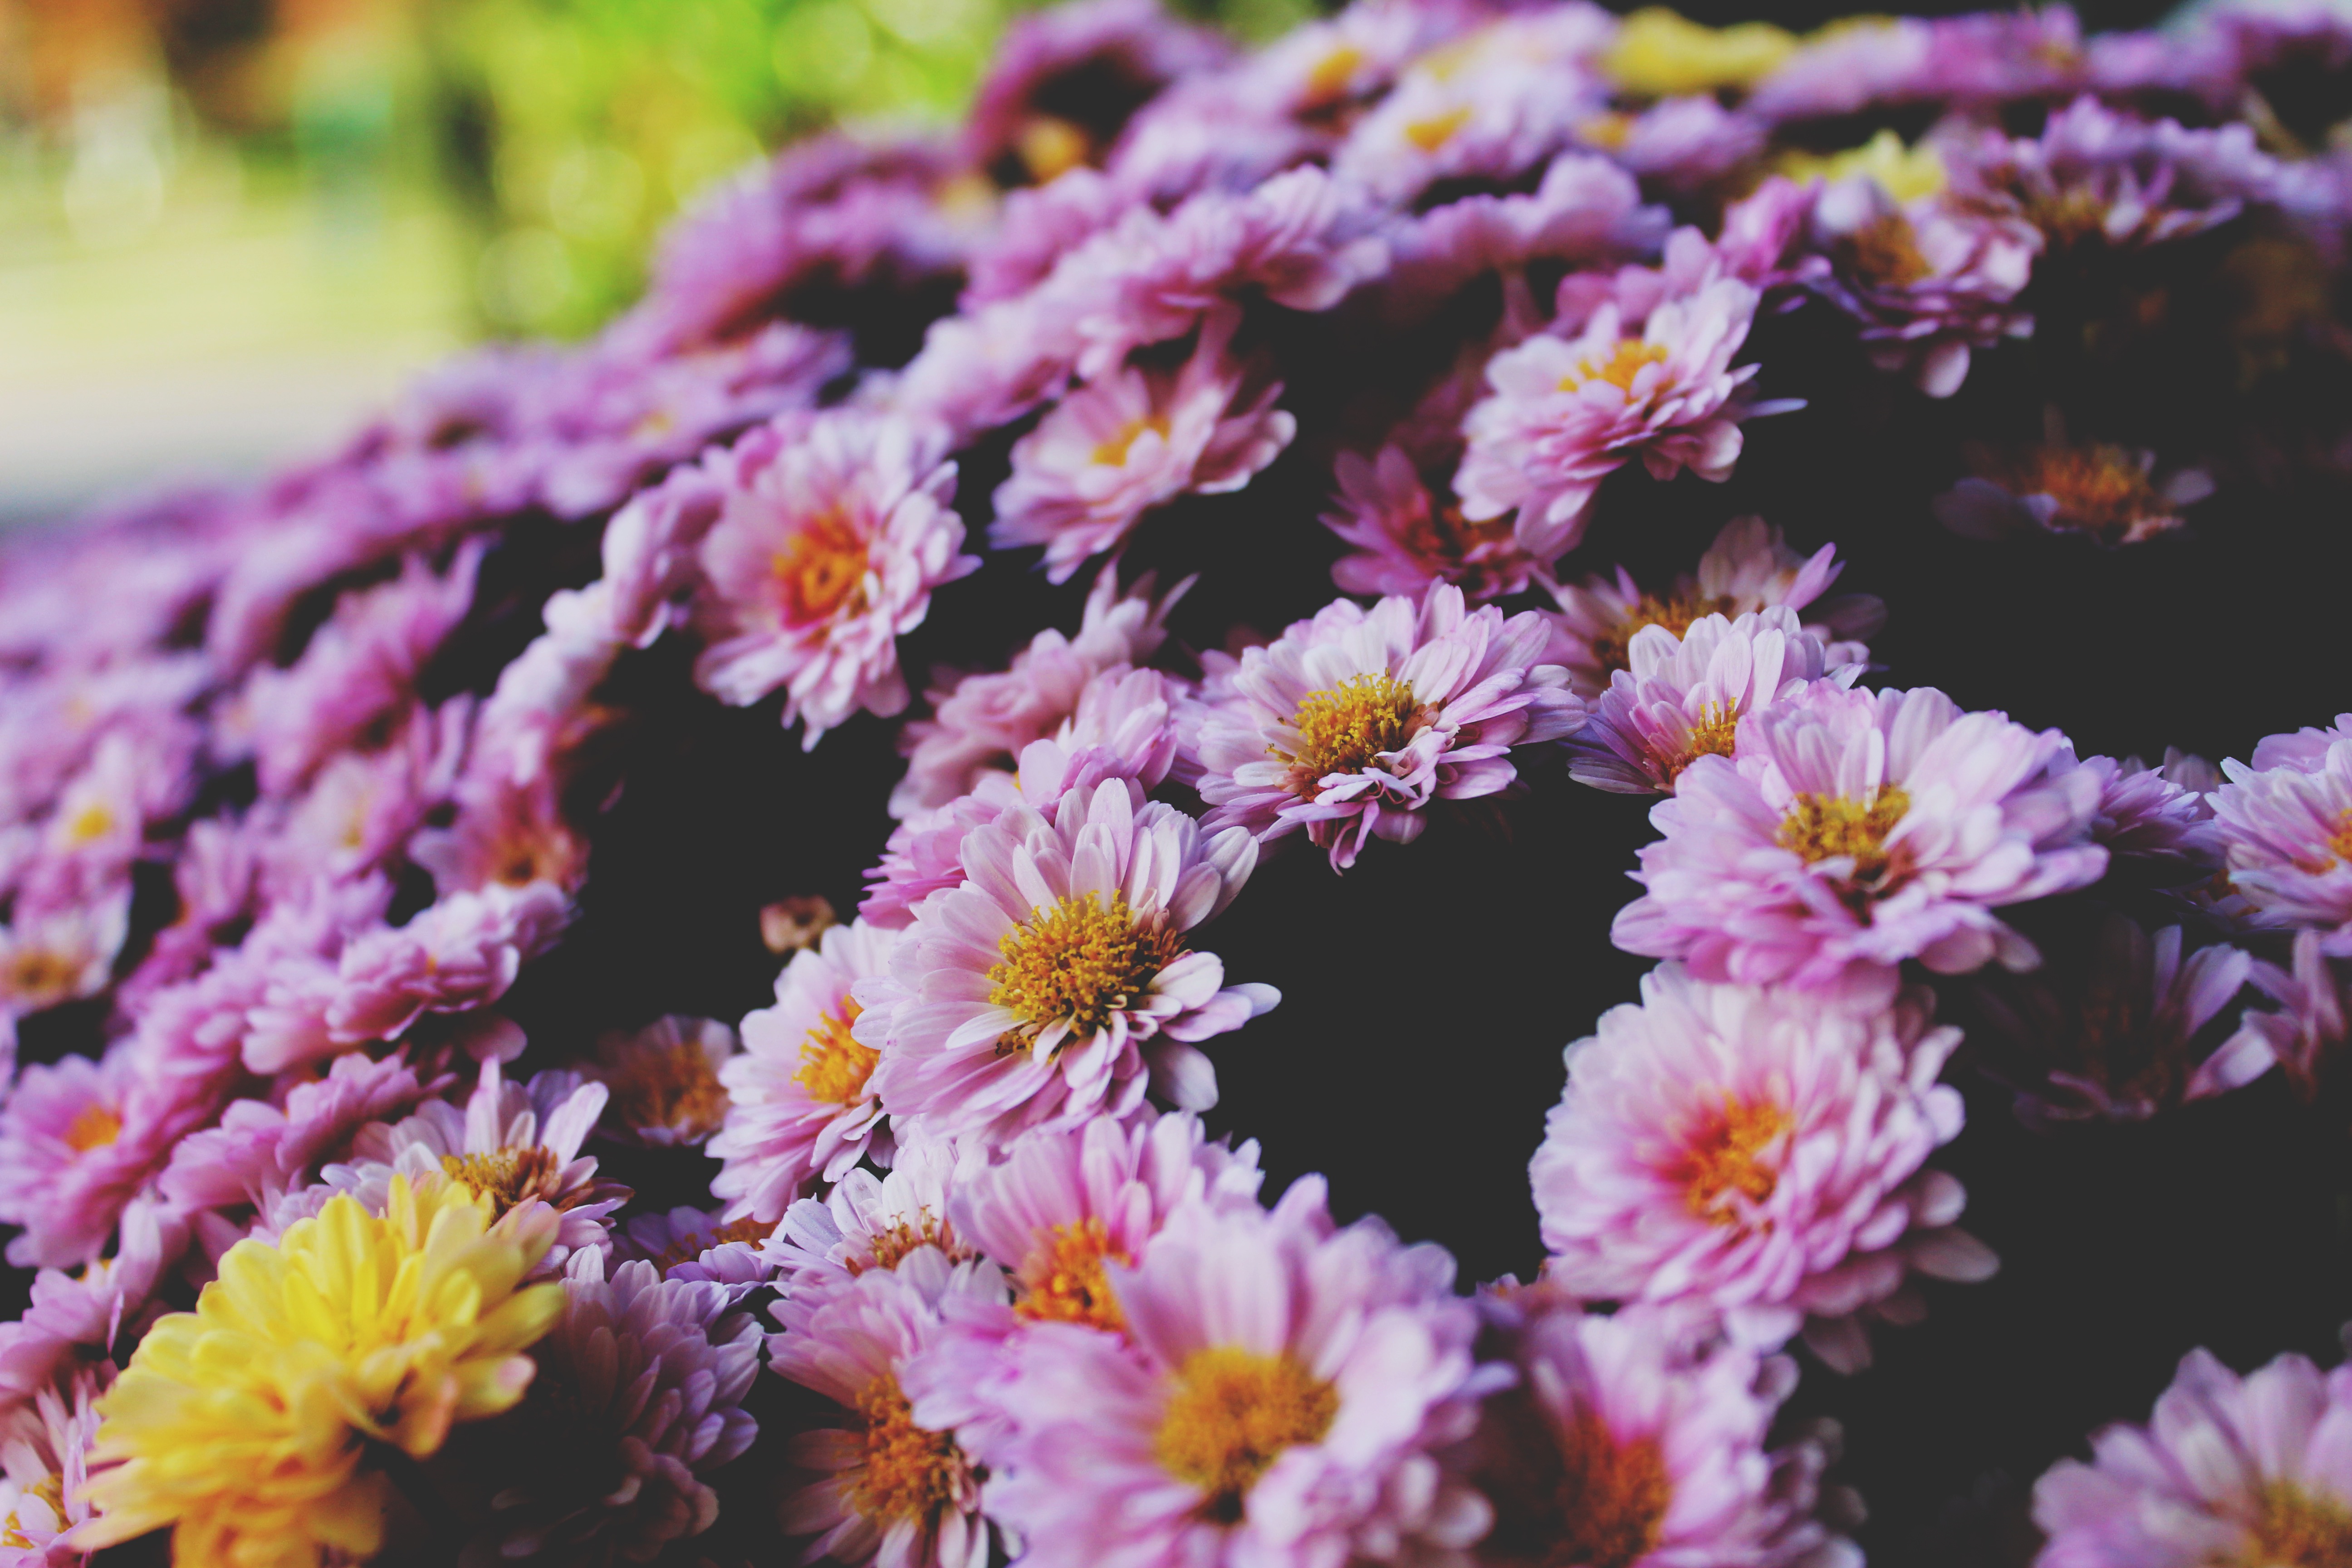
blossom, plant, flower, petal, daisy, botany, flora, aster, macro photography, flowering plant, daisy family, annual plant, land plant, marguerite daisy, chrysanths